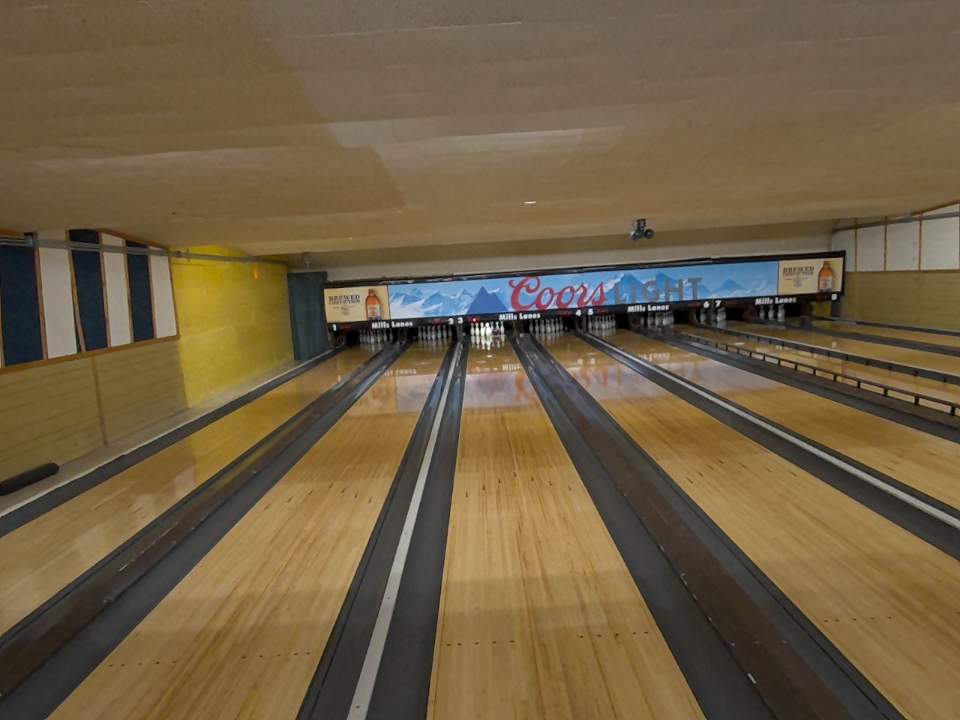
Object: bowling_ball